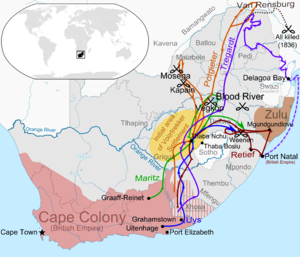
Stephanus Johannes Paulus « Paul » Kruger est un chef militaire, un homme politique et un chef d'État boer qui fut président de la République sud-africaine de 1883 à 1902. Généralement surnommé Oom Paul ou encore Mamelodi, il a représenté l'incarnation du nationalisme boer en lutte contre le Royaume-Uni durant la seconde guerre des Boers entre 1899 et 1902.